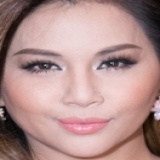
ca sĩ Minh Tuyết